History of the United States (1865–1917)

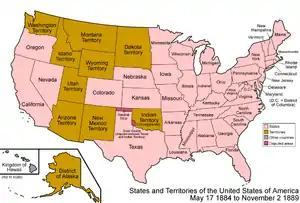

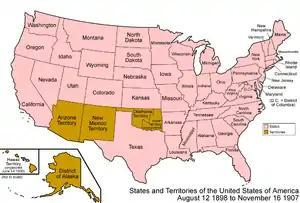

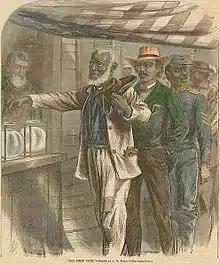
Reconstruction gave male, Black farmers, businessmen and soldiers the right to vote for the first time in 1867, as celebrated by "Harper's Weekly" on its front cover, Nov. 16, 1867.

Reconstruction was the period from 1863 to 1877, in which the federal government temporarily took control—one by one—of the Southern states of the Confederacy. Before his assassination in April 1865, President Abraham Lincoln had announced moderate plans for reconstruction to re-integrate the former Confederates as fast as possible. Lincoln set up the Freedmen's Bureau in March 1865, to aid former enslaved people in finding education, health care, and employment. The final abolition of slavery was achieved by the Thirteenth Amendment, ratified in December 1865. However, Lincoln was opposed by the Radical Republicans within his own party who feared that the former Confederates would never truly give up on slavery and Confederate nationalism, and would always try to reinstate them behind-the-scenes. As a result, the Radical Republicans tried to impose legal restrictions that would strip most ex-rebels' rights to vote and hold elected office. The Radicals were opposed by Lincoln's vice president and successor, Tennessee Democrat Andrew Johnson. However, the Radicals won the critical elections of 1866, winning enough seats in Congress to override President Johnson's vetoes of such legislation. They even successfully impeached President Johnson (in the House of Representatives), and almost removed him from office (in the Senate) in 1868. Meanwhile, they gave the South's "freedmen" new constitutional and federal legal protections.